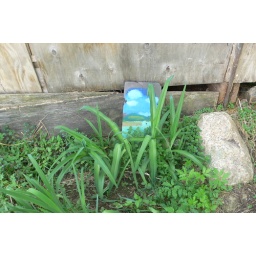
flower bed in front of barn